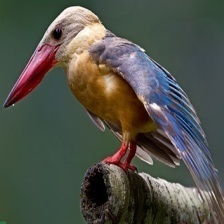
Species: STORK BILLED KINGFISHER
Scientific name: PELARGOPSIS CAPENSIS